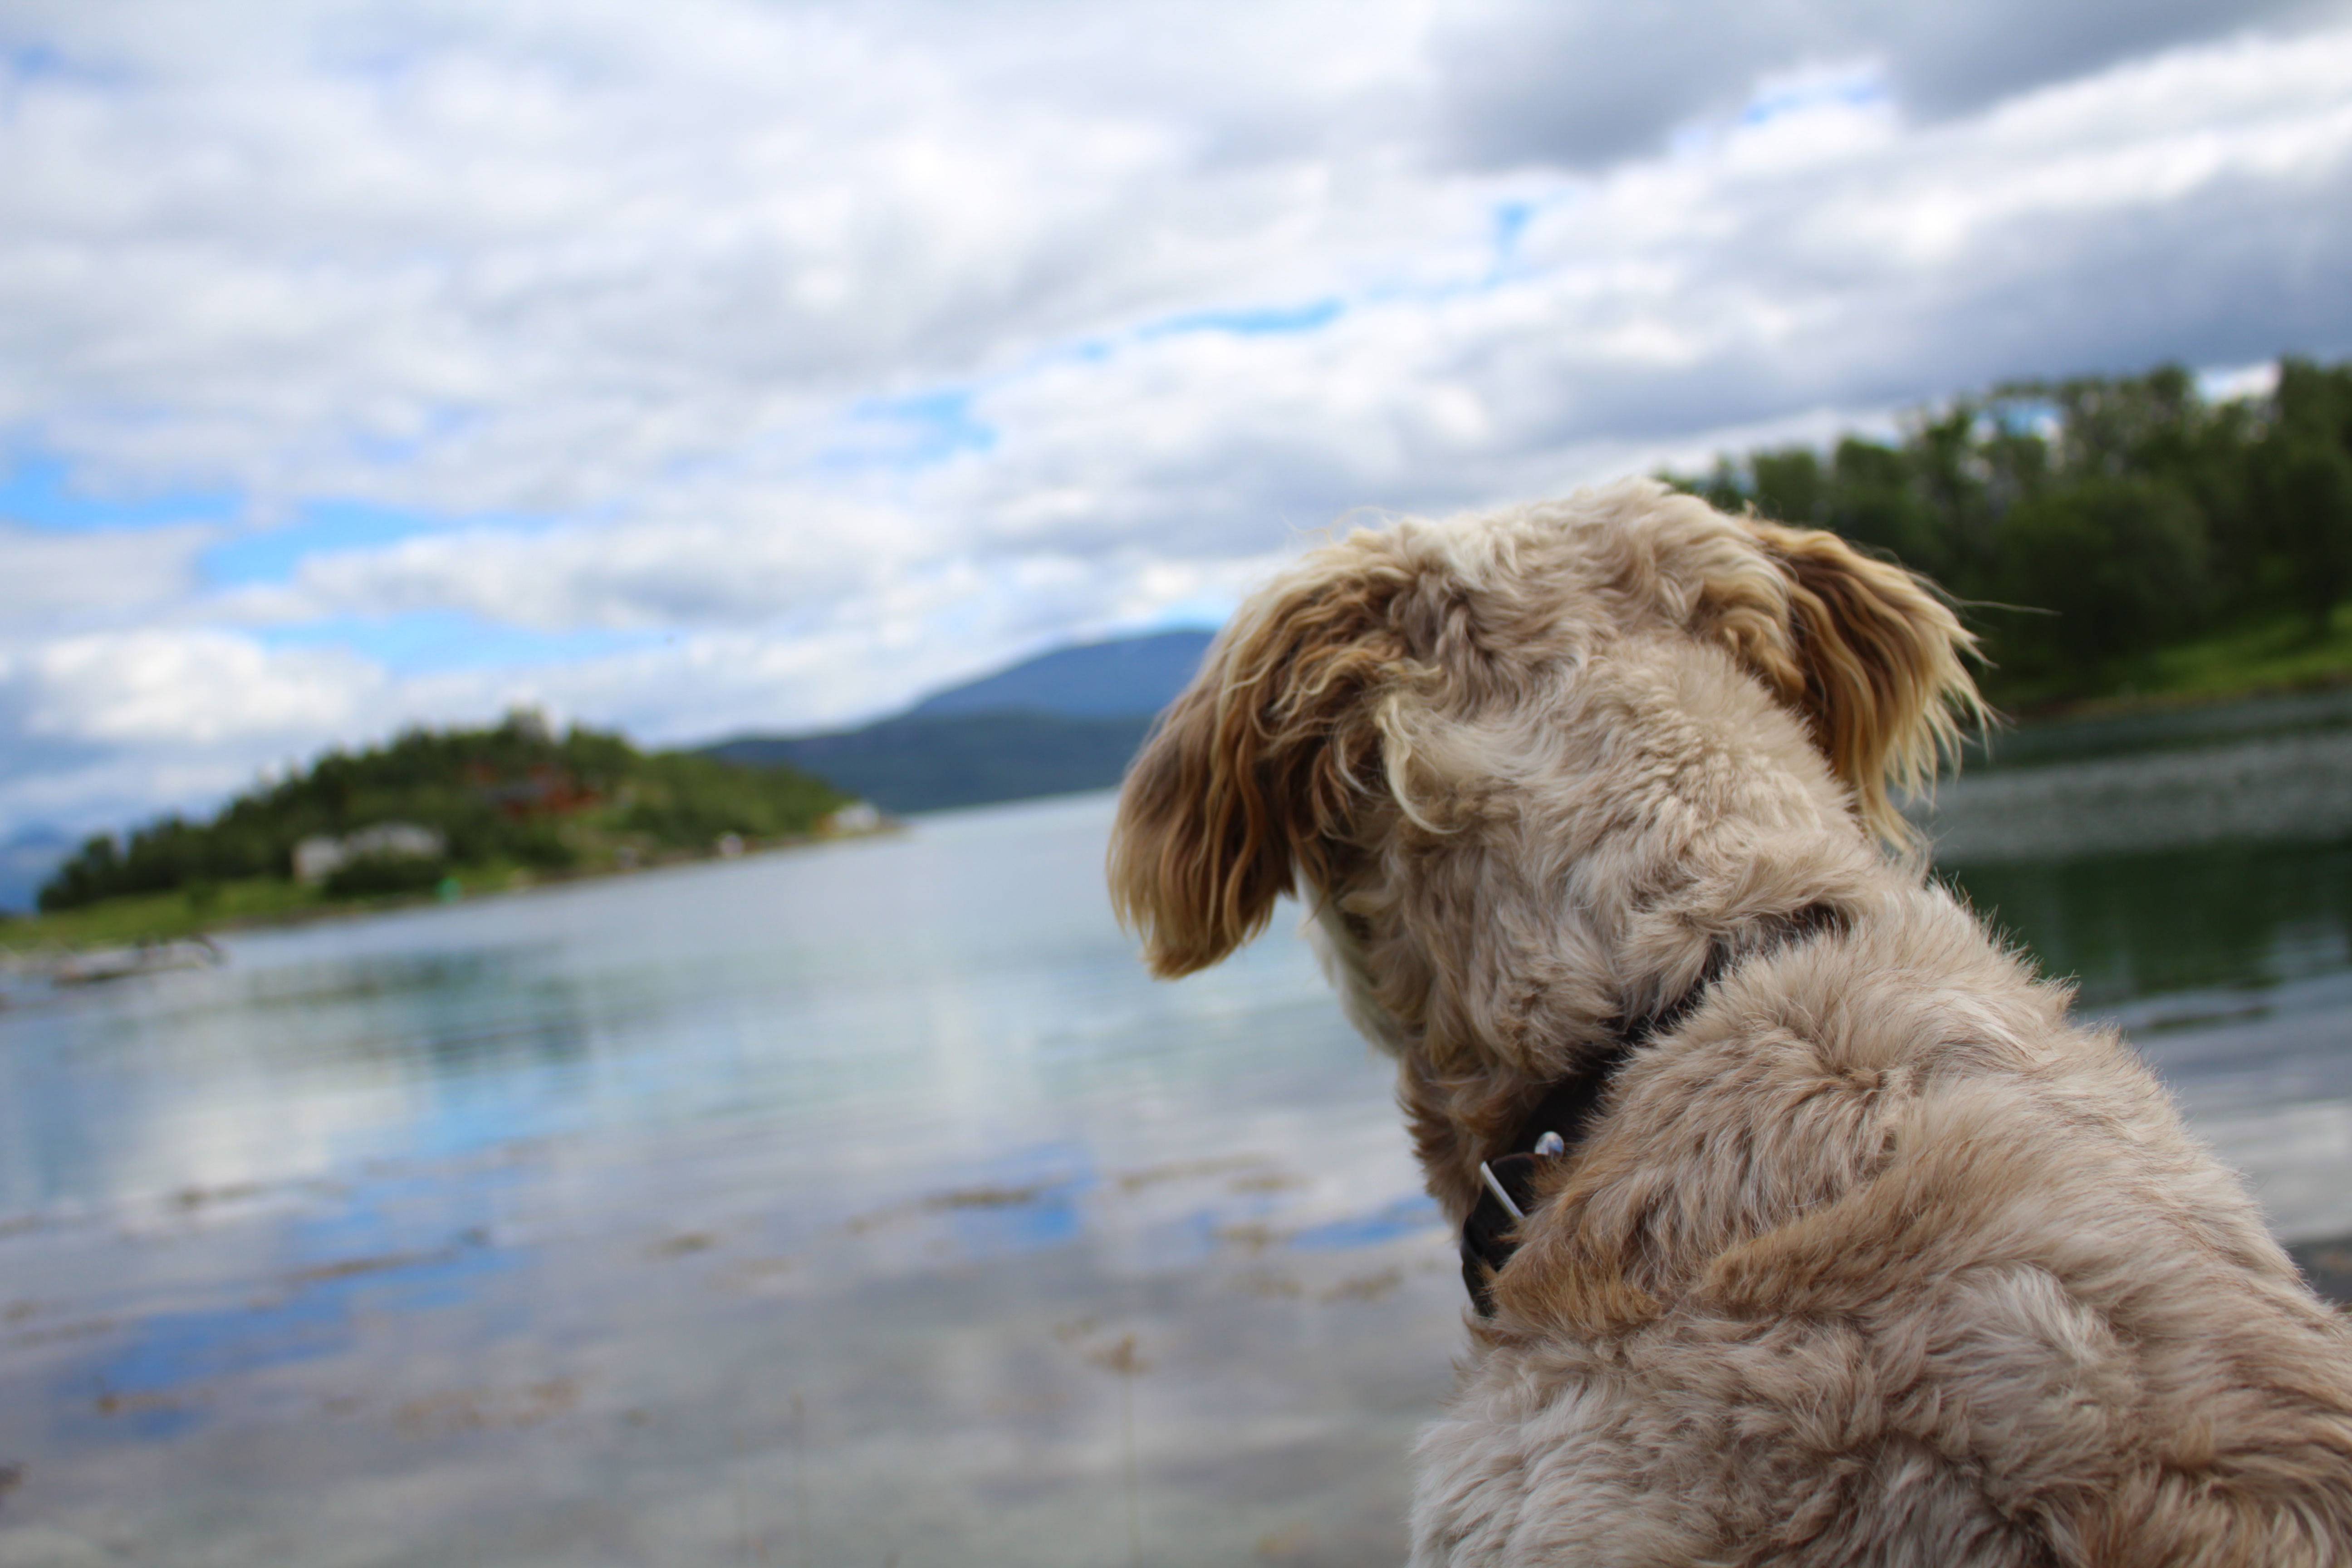
dog, mammal, vertebrate, dog like mammal, dog crossbreeds